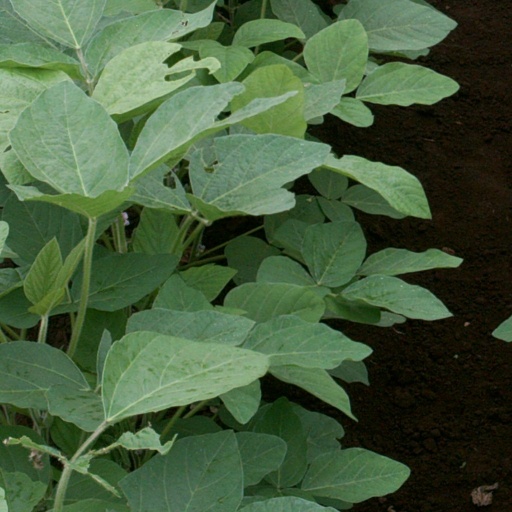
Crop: soybean